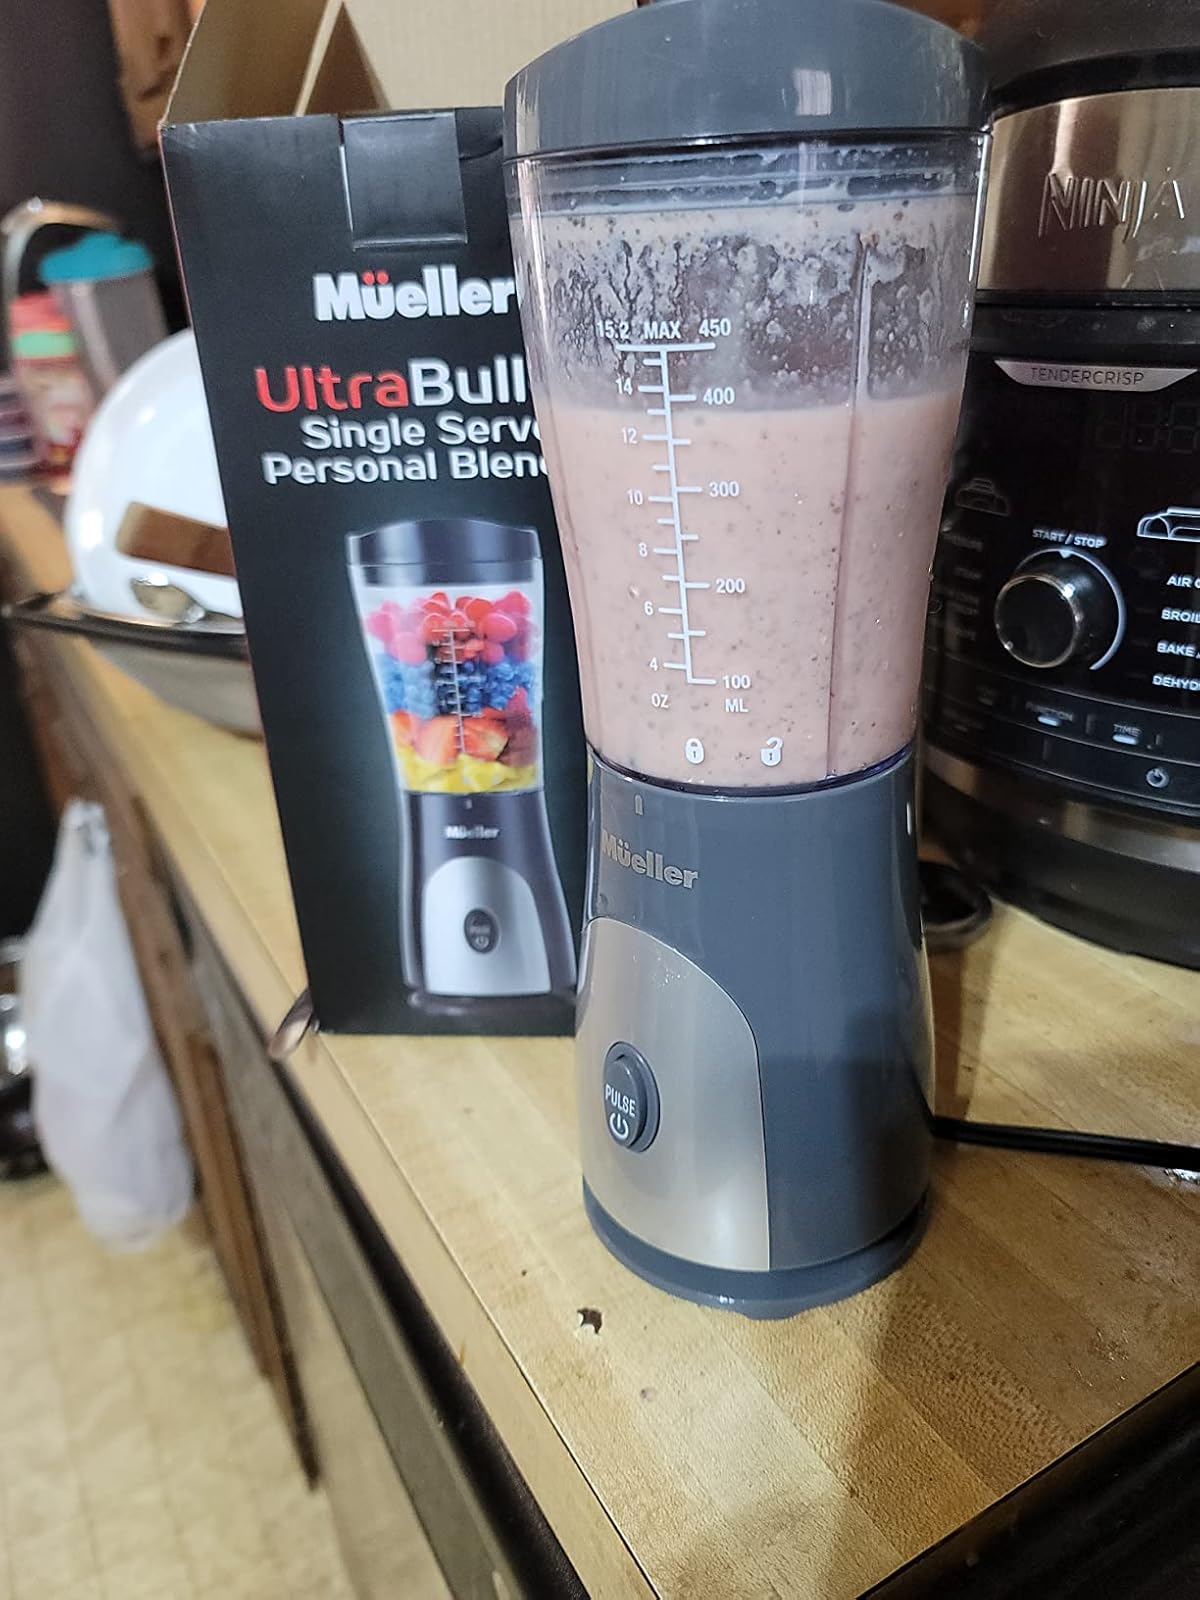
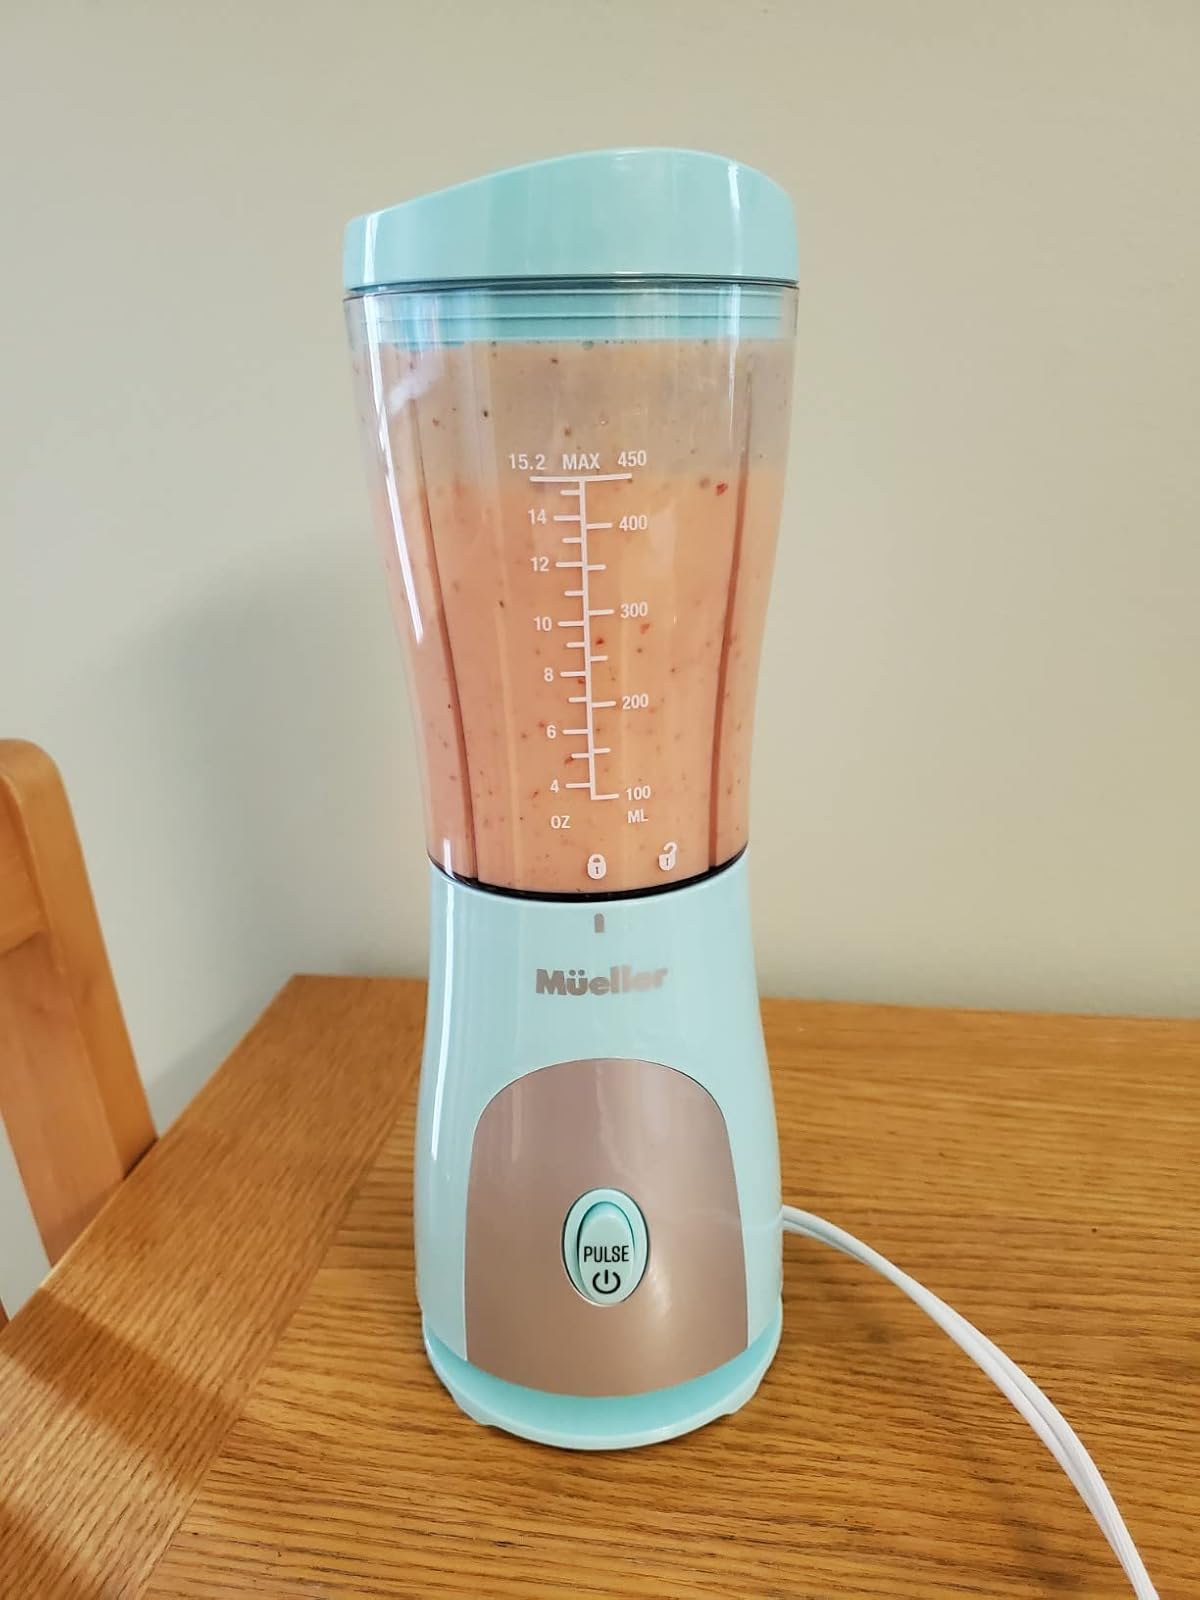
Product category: items_blender
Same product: no